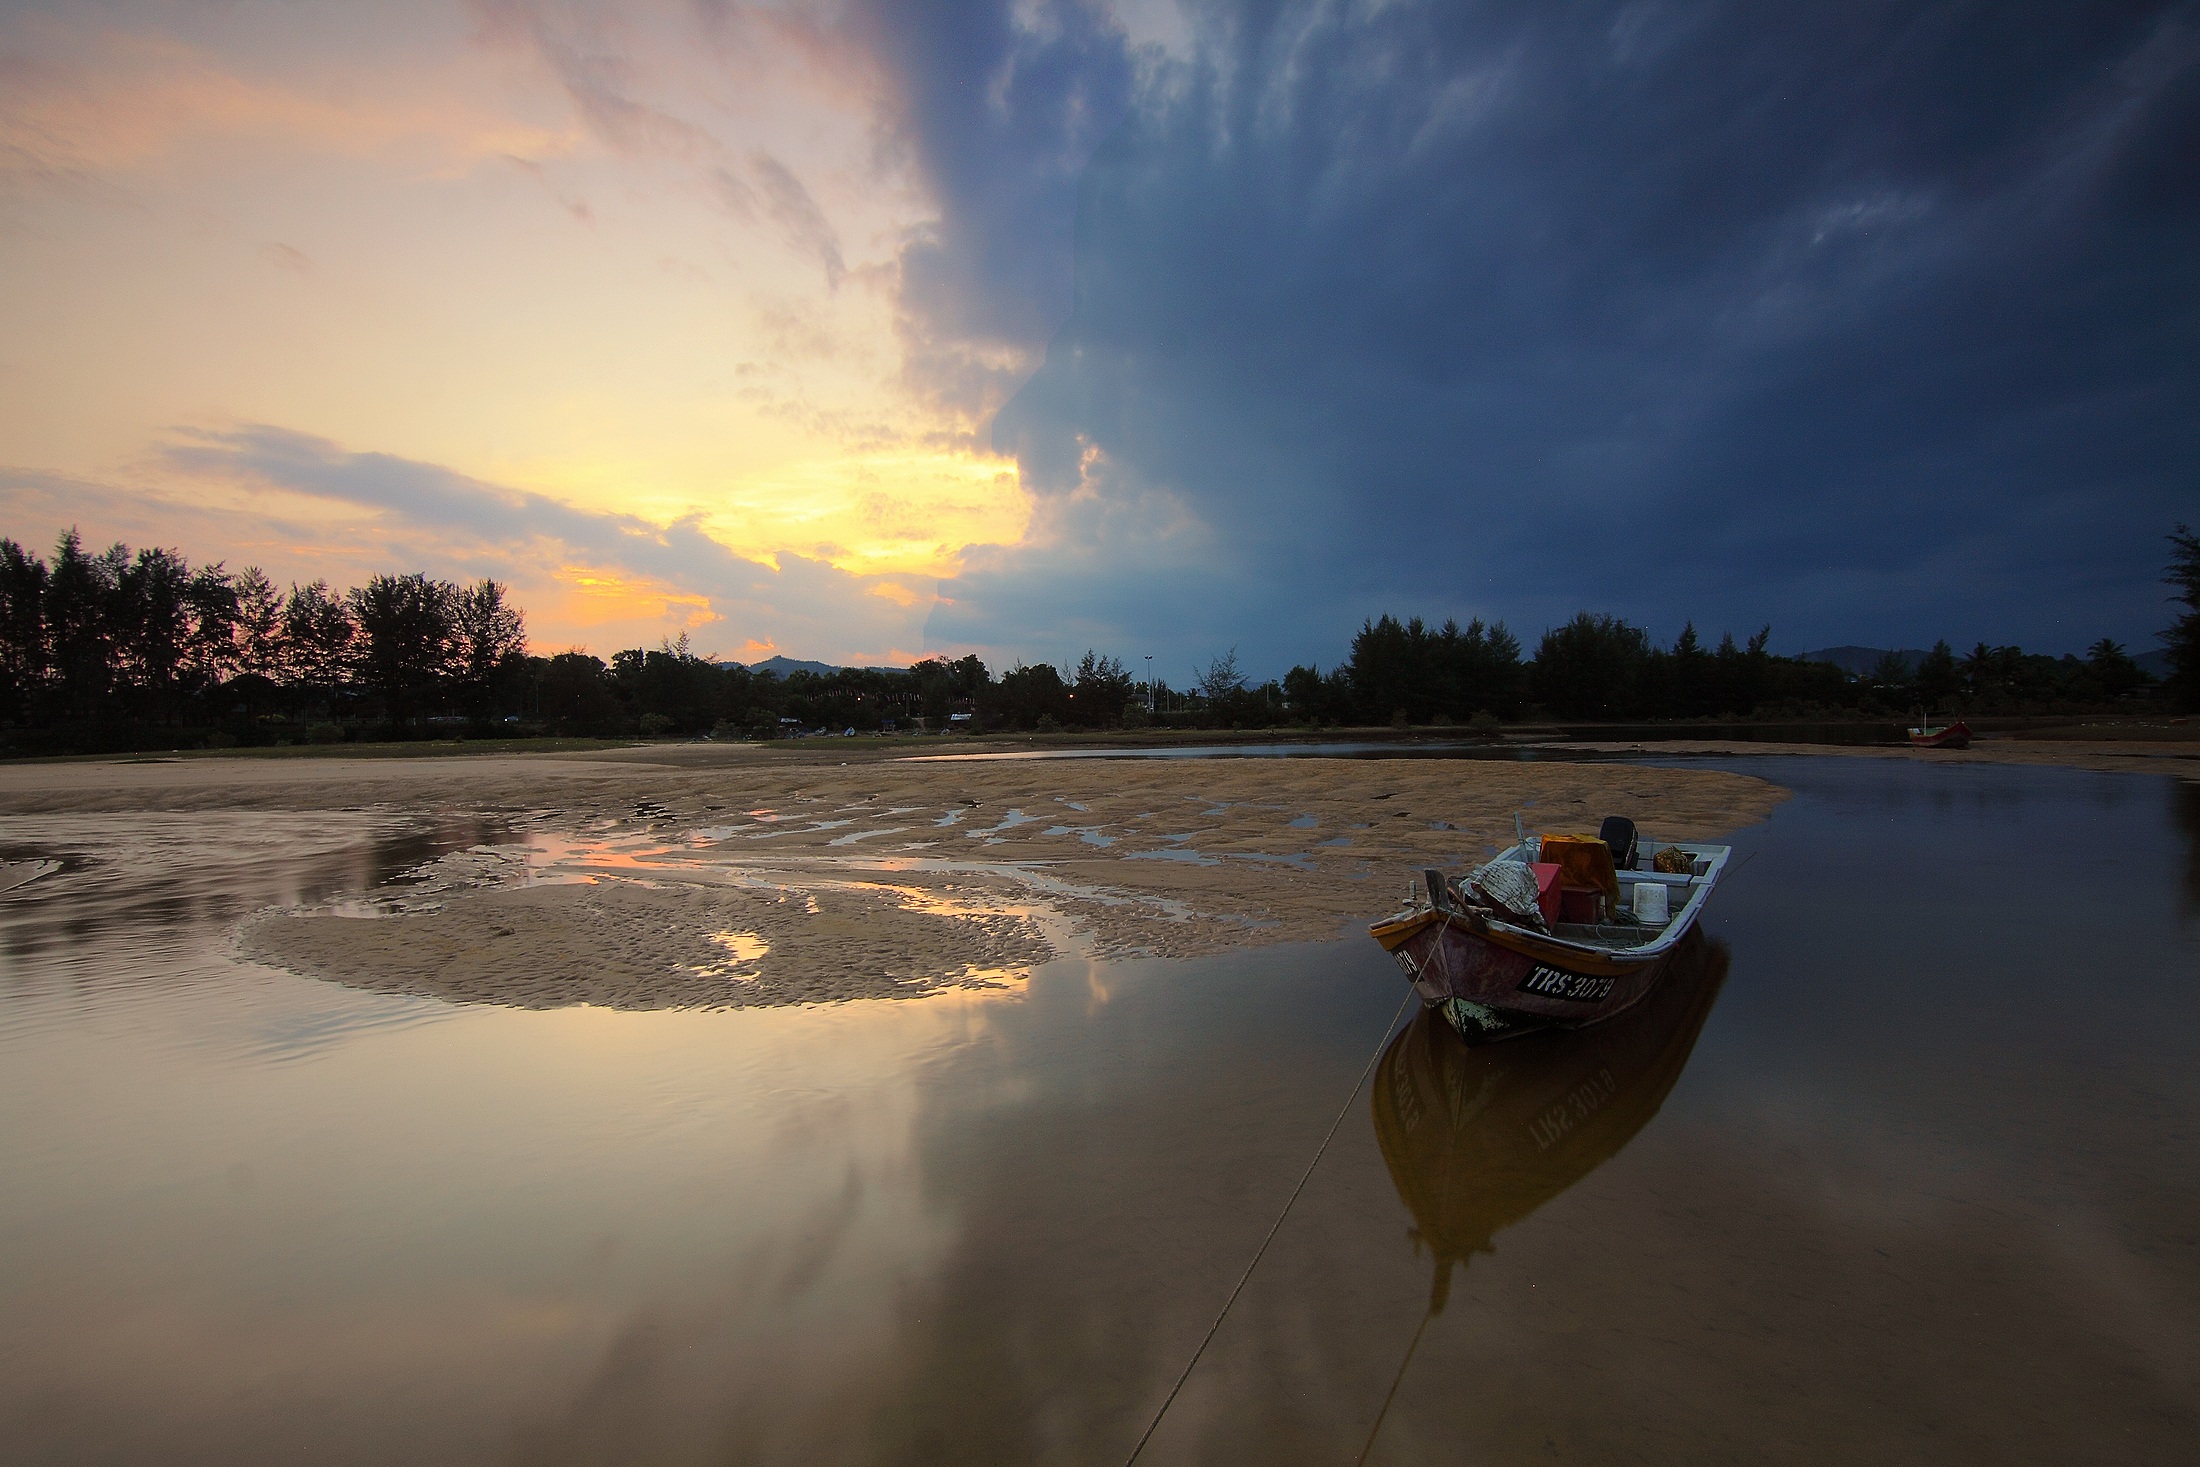
beach, landscape, sea, water, nature, cloud, sky, sun, sunrise, sunset, boat, sunlight, morning, shore, wave, lake, dawn, river, dusk, evening, reflection, vehicle, seascape, outdoors, boating, loch, meteorological phenomenon, atmospheric phenomenon